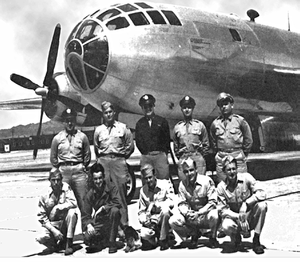
The Great Artiste est un avion bombardier Boeing B-29 Superfortress américain, assigné au 393d Bomb Squadron, dans le 509th Composite Group. Le nom de l'appareil fait allusion à son bombardier, le capitaine Kermit Beahan, pour saluer ses talents militaires, notamment. The Great Artiste réalise douze missions d'entraînement lors desquelles il bombarde des îles du Pacifique aux mains des japonais et largue des bombes citrouille sur des cibles au Japon. C'est le seul appareil à participer aux deux bombardements d'Hiroshima et de Nagasaki, en tant qu'avion d'observation.
Le Bockscar, parfois appelé Bock's Car, est un Boeing B-29 Superfortress des United States Army Air Forces qui largue la bombe nucléaire Fat Man sur la ville japonaise de Nagasaki, pendant la Seconde Guerre mondiale, dans le cadre de la deuxième et dernière attaque nucléaire de l'histoire. Le Bockscar est l'un de quinze B-29 Silverplate utilisé par le 509th Composite Group. Il est construit à l'usine de Glenn L. Martin à Bellevue, dans le Nebraska, où se trouve aujourd'hui l'Offutt Air Force Base ; il est livré aux USAAF le 19 mars 1945. Au mois d'avril, il est assigné au 393d Bombardment Squadron du 509th Composite Group de la base aérienne Wendover, dans l'Utah.